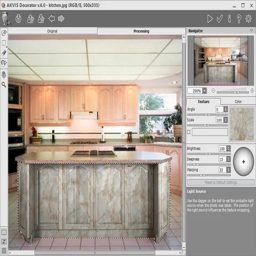
the doors with the stone texture